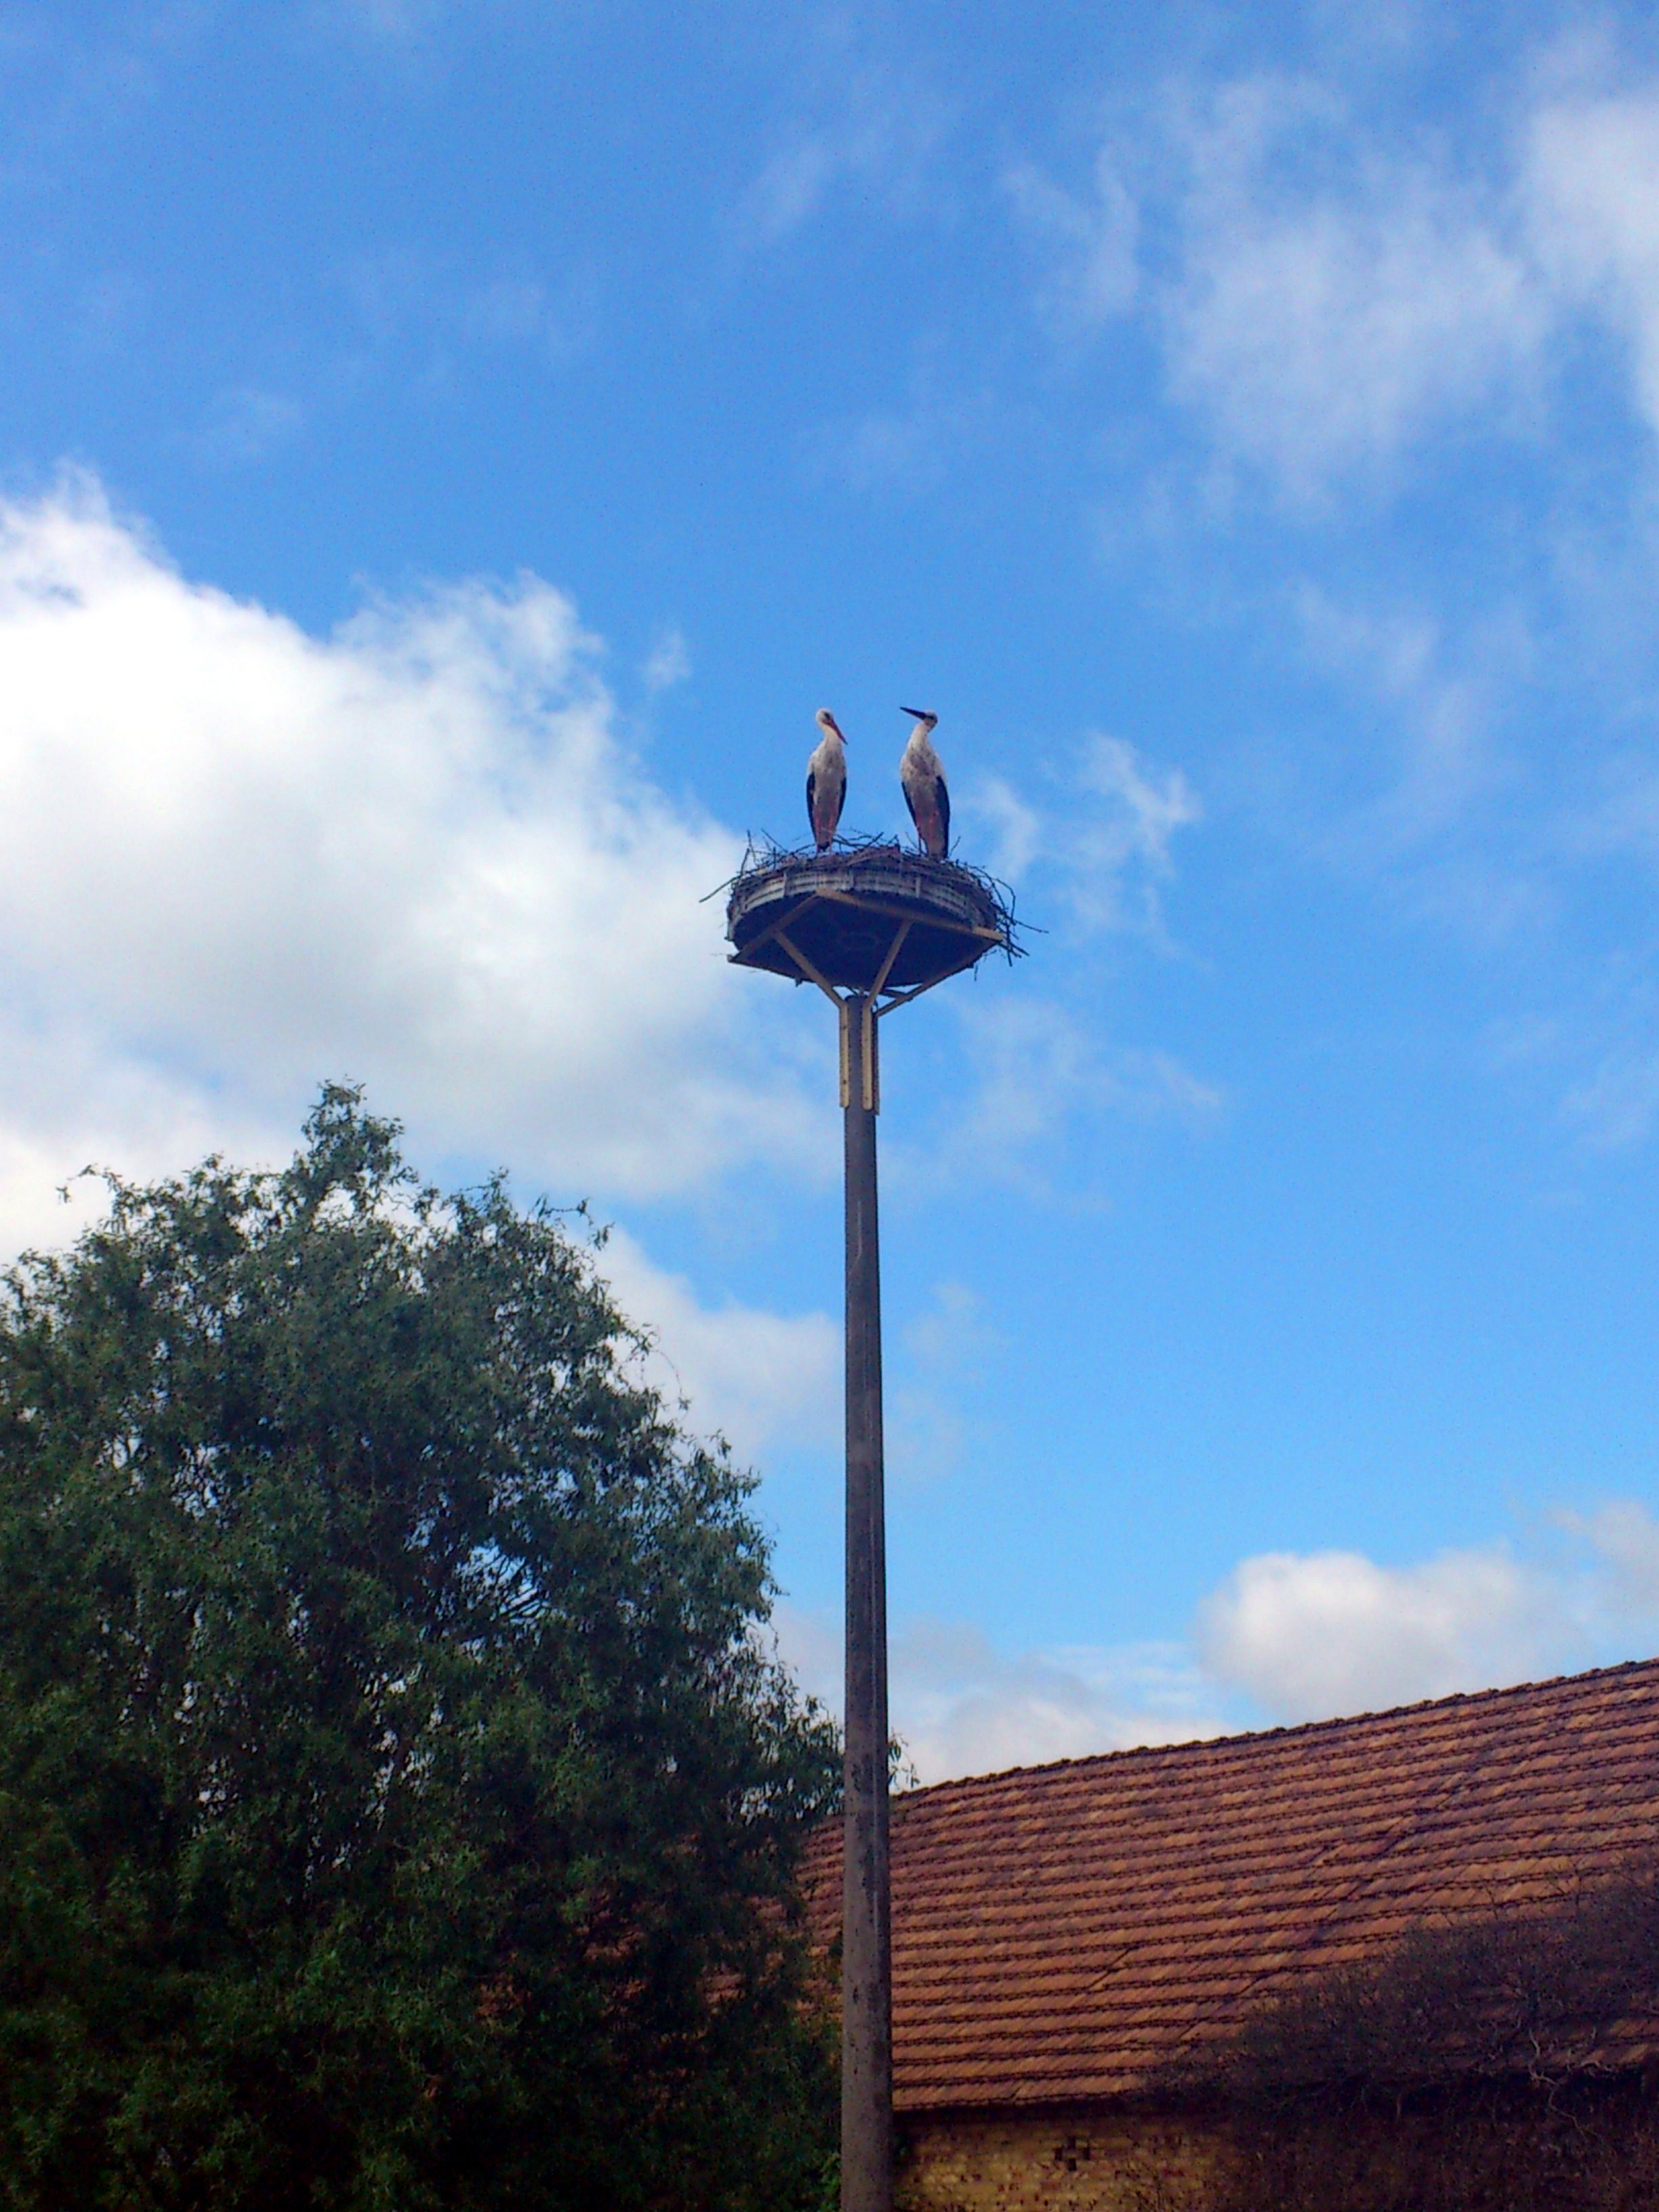
nature, bird, cloud, sky, wind, animal, tower, blue, street light, lighting, stork, birds, nest, white stork, storks, stork couple, stork's nest